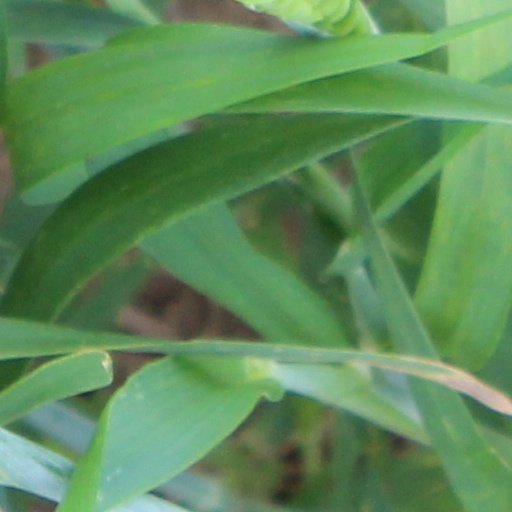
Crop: wheat